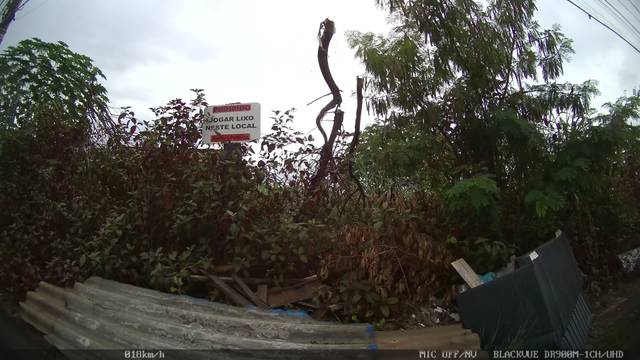
Region: Brazil
Coordinates: -22.843, -43.407